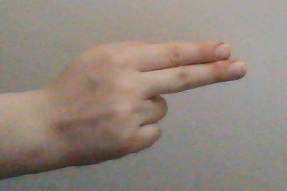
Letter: ain